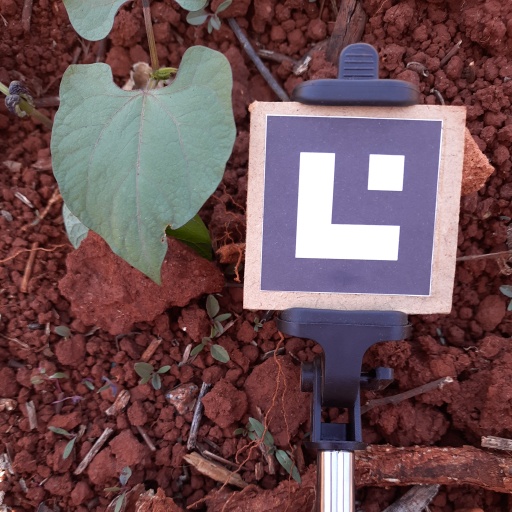
Observations: wavy surface, eating holes in the edge, under shade